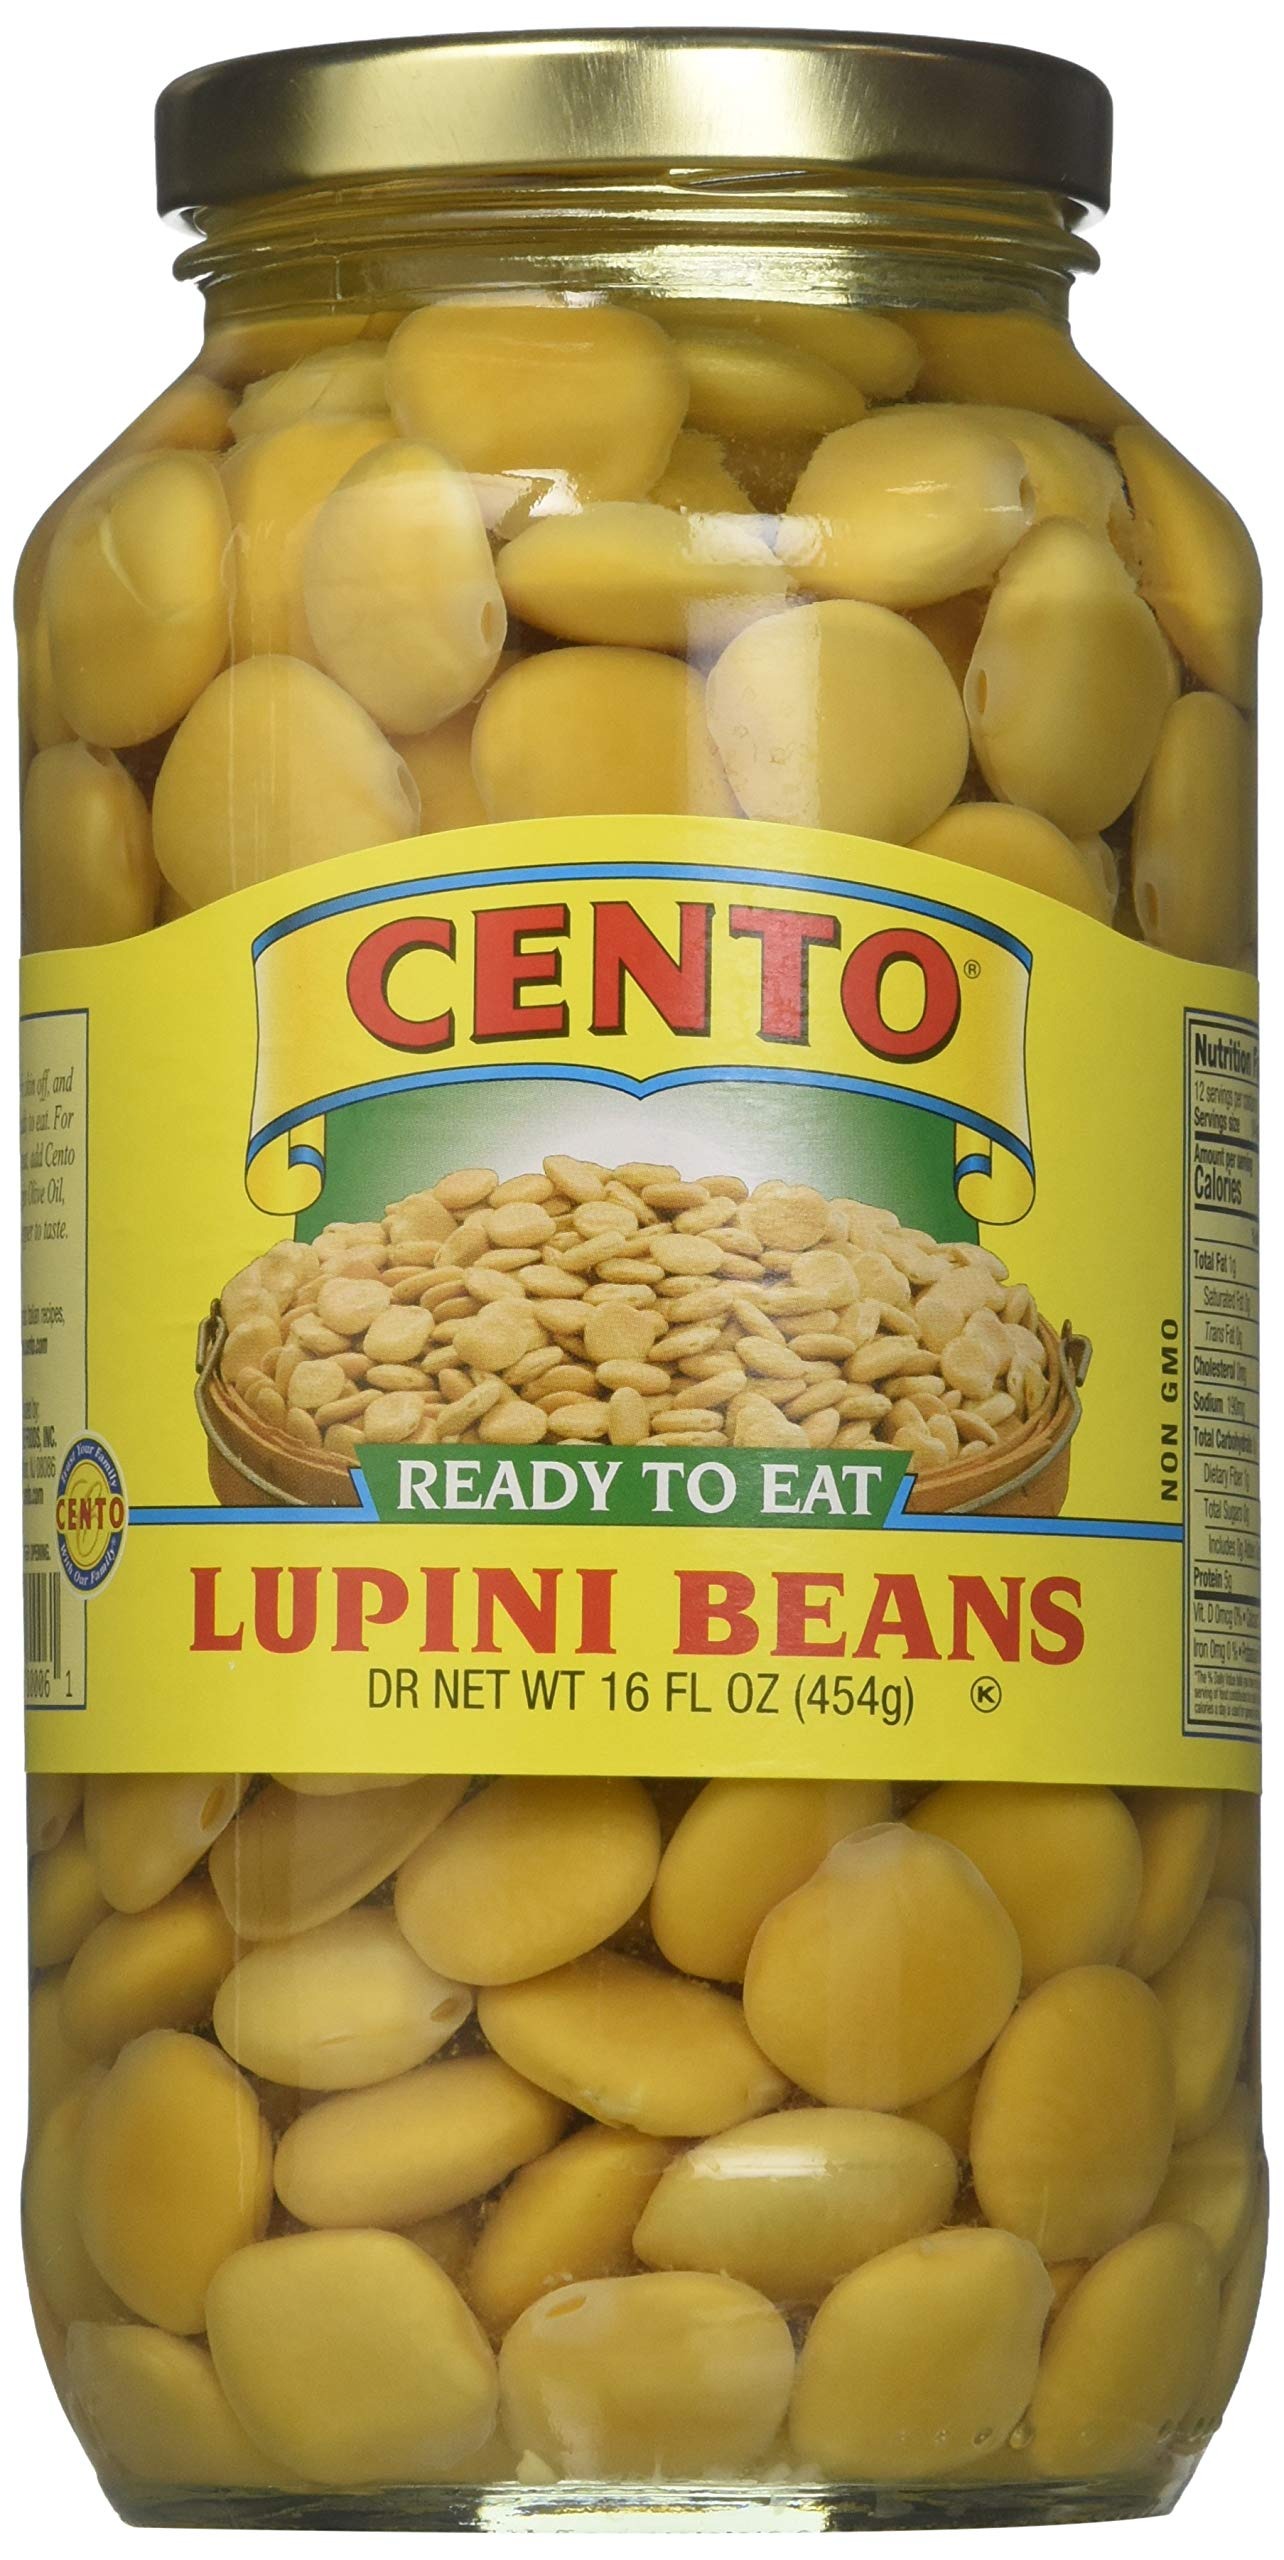
Item Name: Cento Foods (Alanric) Beans, Lupini, 16-Ounce (Pack of 6)
Value: 96.0
Unit: Ounce

Price: 10.99